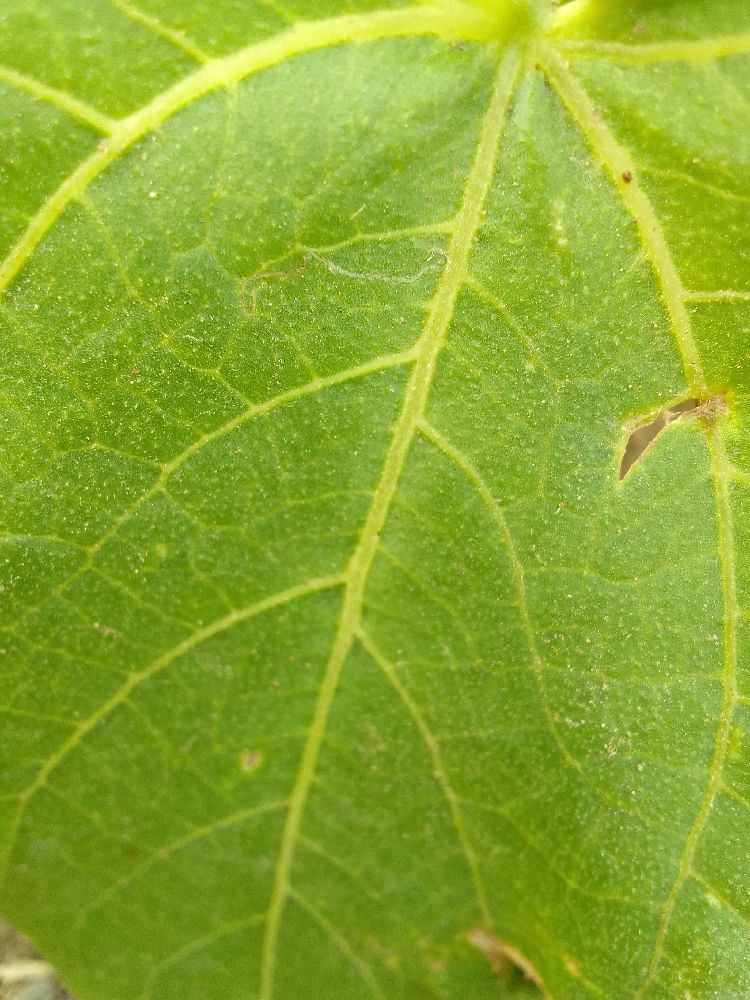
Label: healthy